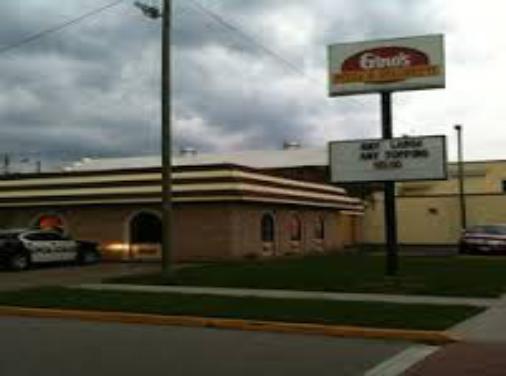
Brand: Gino's Pizza and Spaghetti
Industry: Food